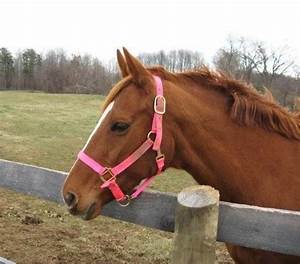
Label: horse